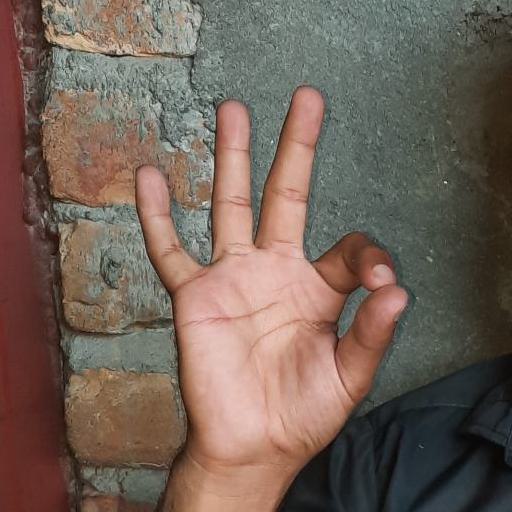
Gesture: ok